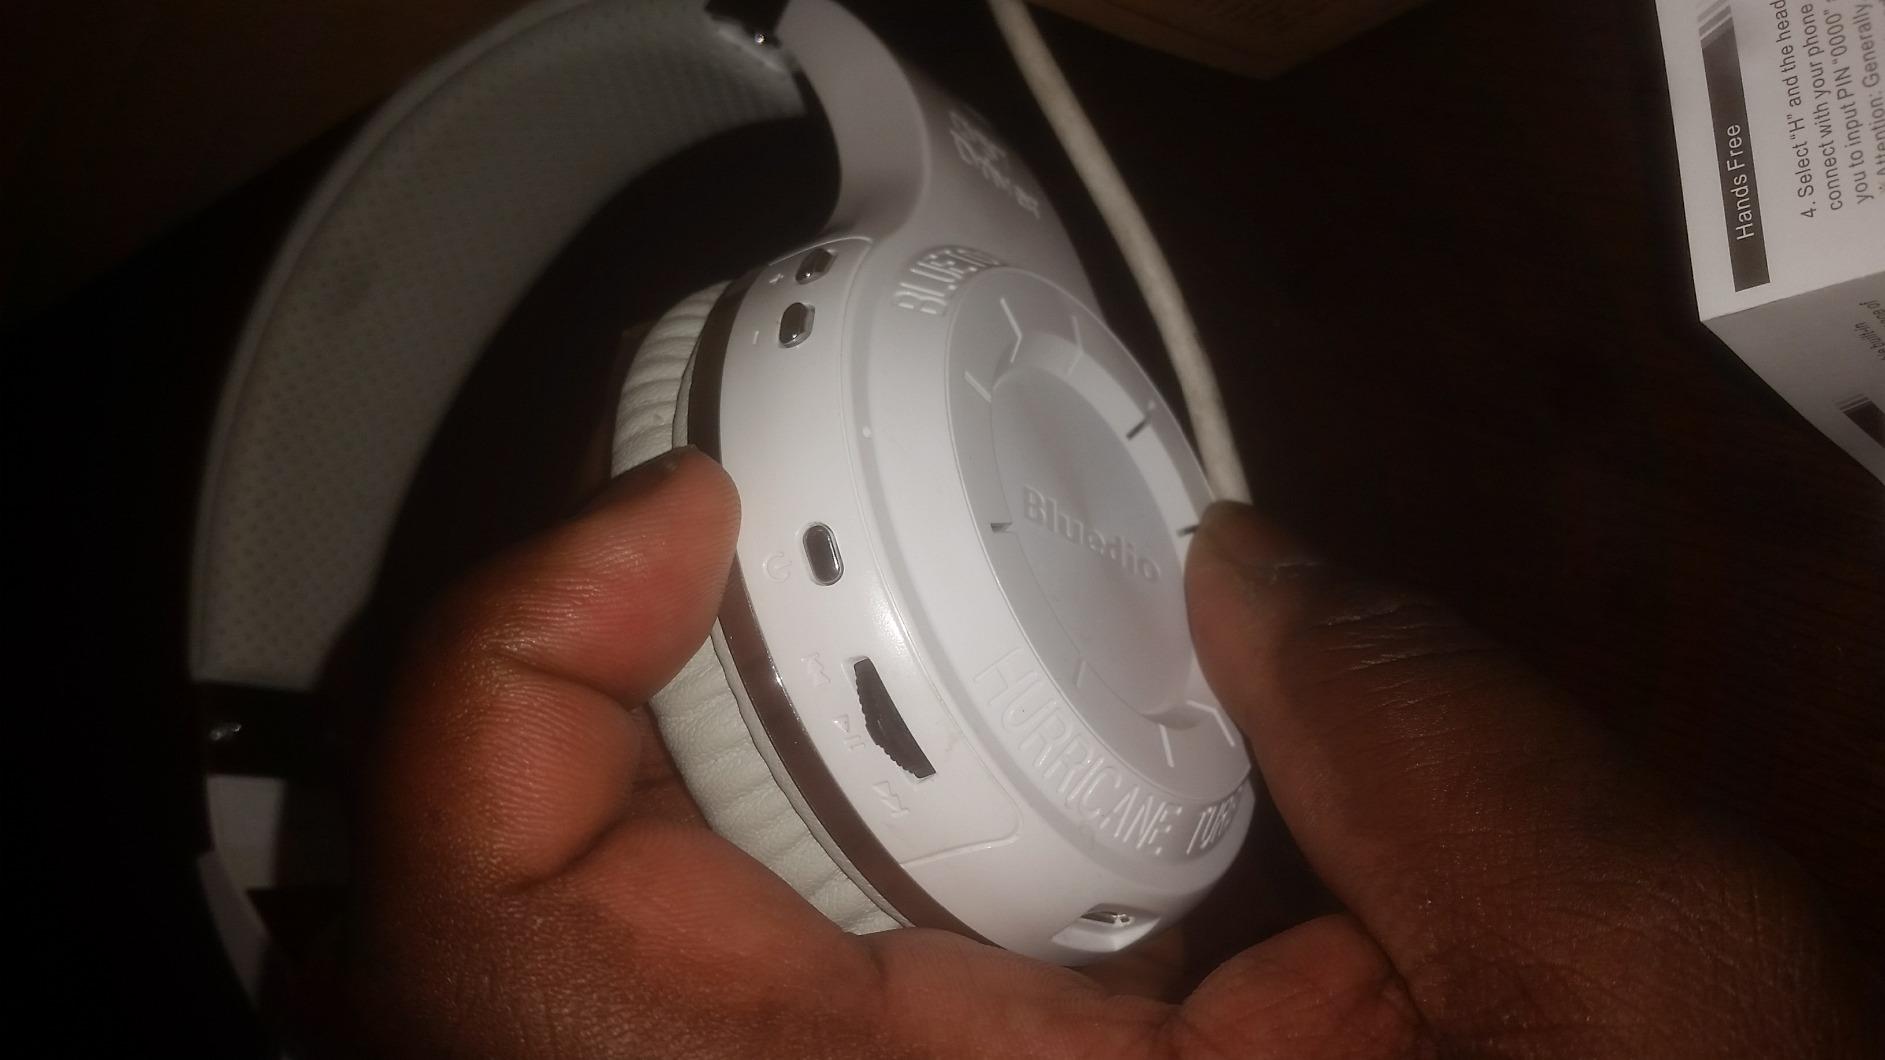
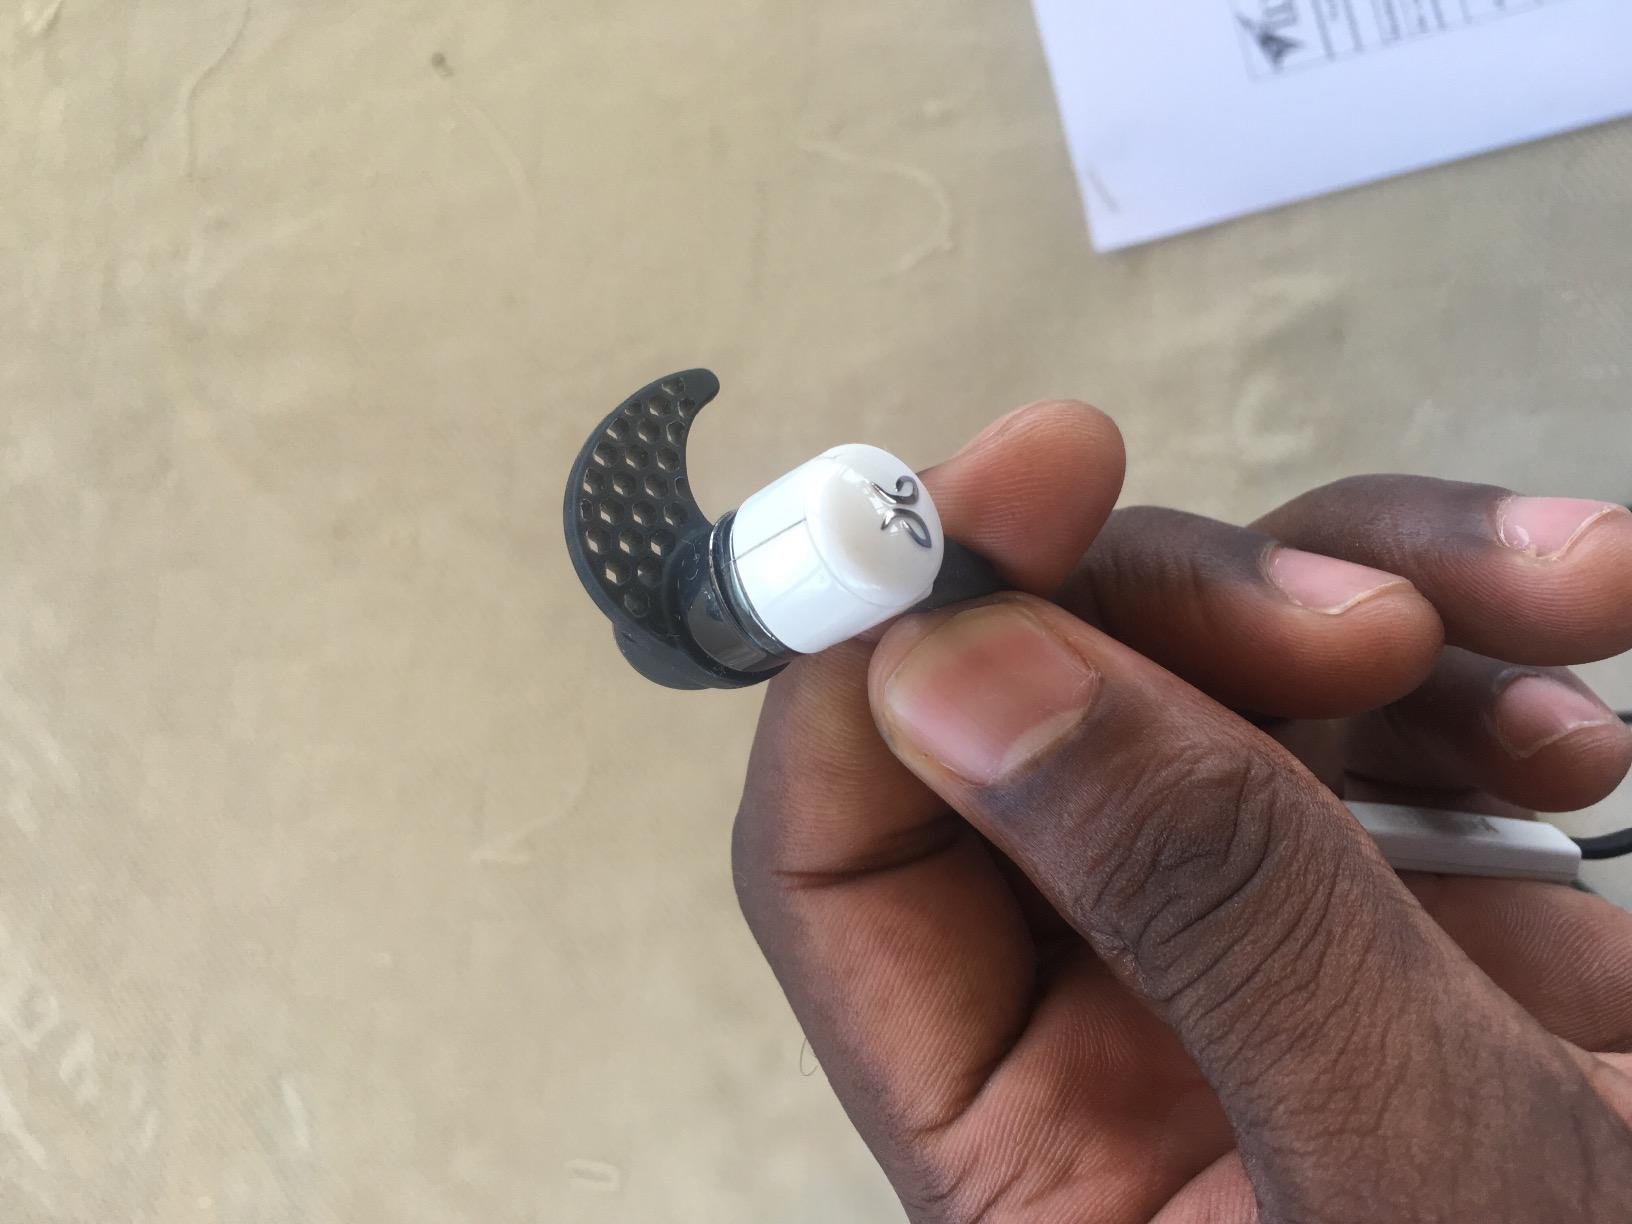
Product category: headphones
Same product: no